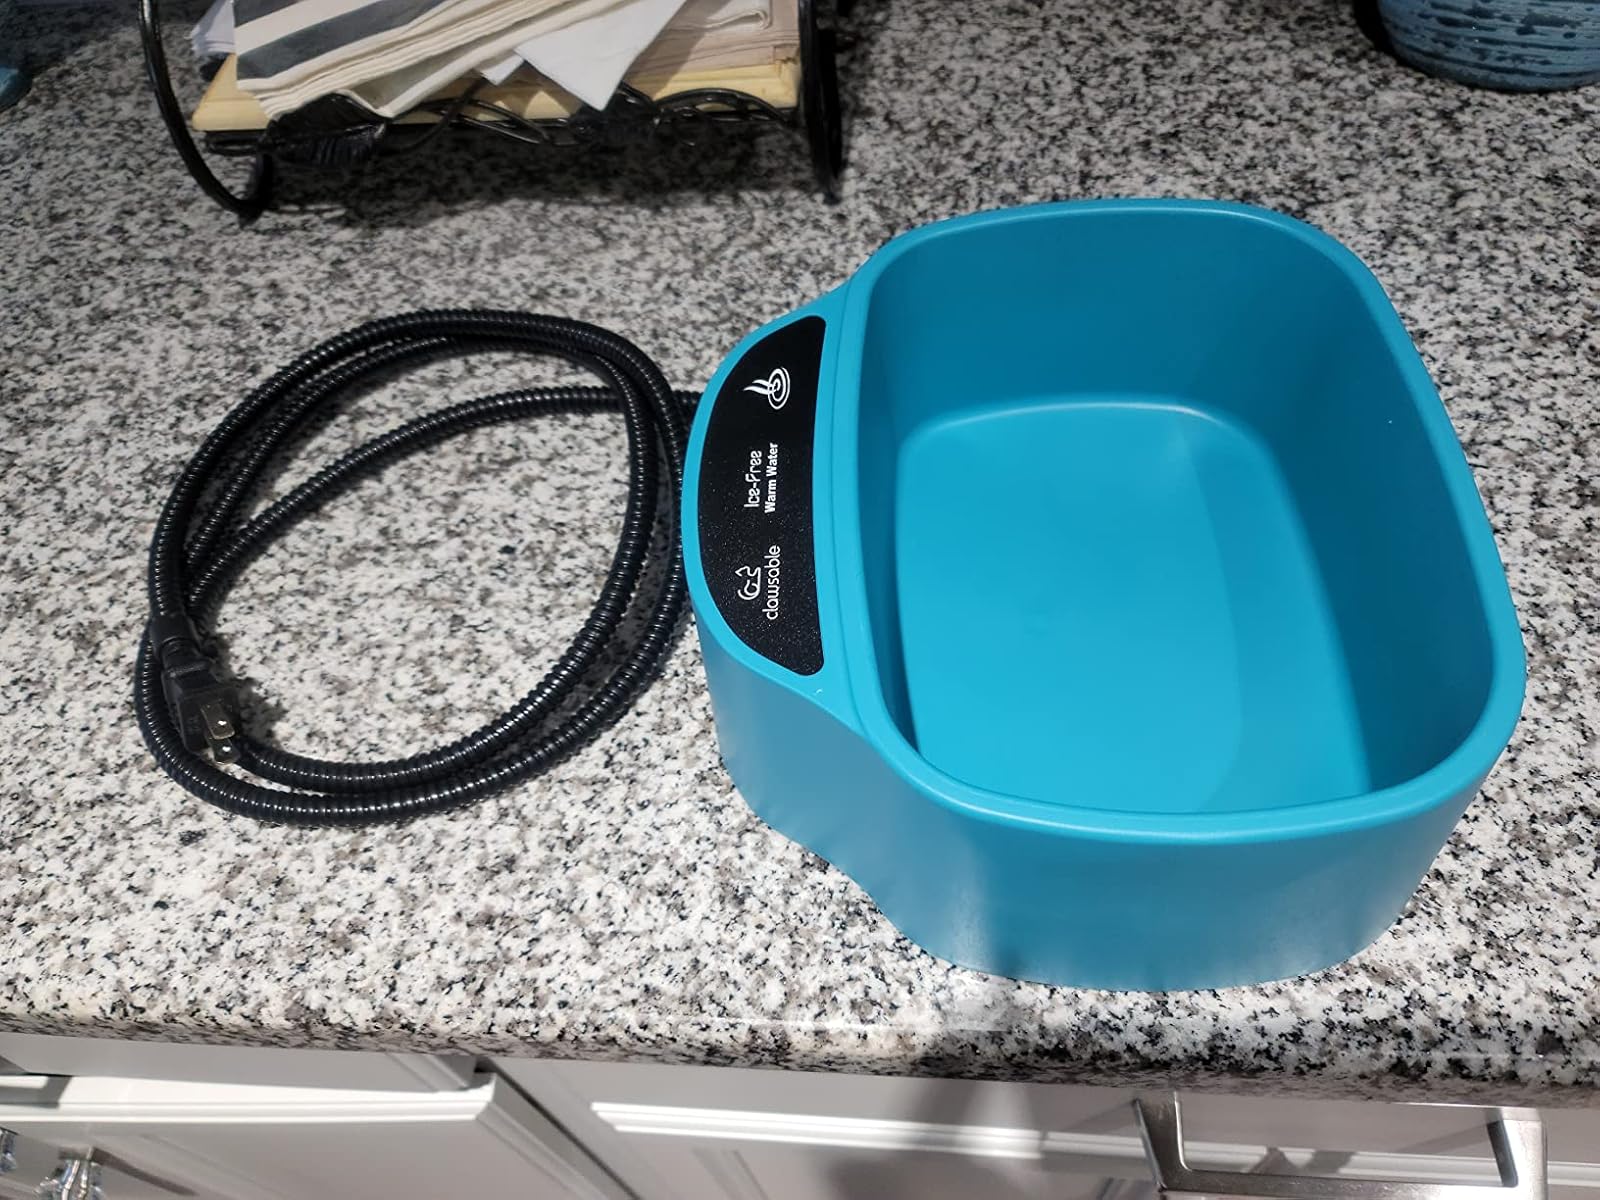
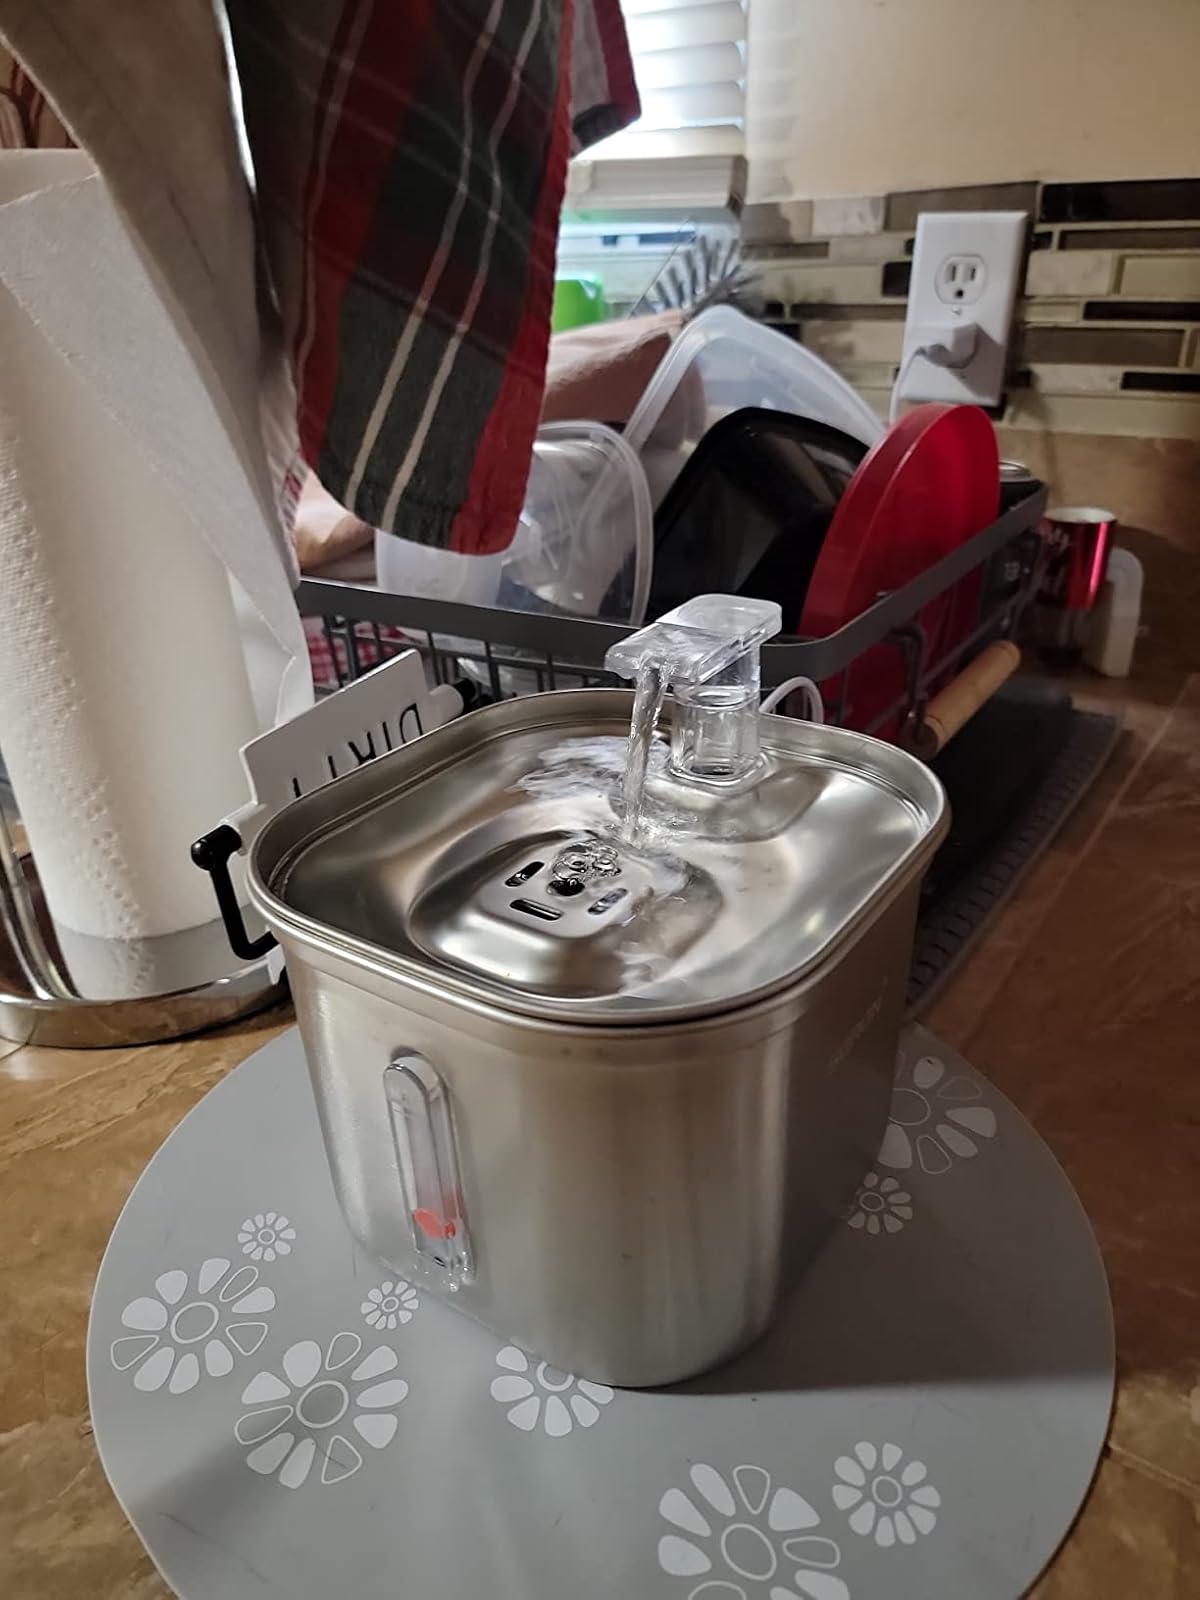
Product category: items_bowl
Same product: no